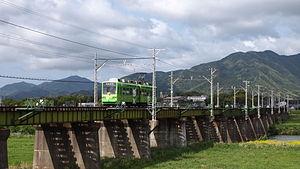
La ligne Chikuho Electric Railroad est une ligne ferroviaire située dans la préfecture de Fukuoka au Japon. Elle relie la gare de Kurosaki-Ekimae à Kitakyushu à la gare de Chikuhō-Nōgata à Nōgata. La ligne est exploitée par la compagnie Chikuho Electric Railroad, filiale de la Nishitetsu.